Howard Hanson House

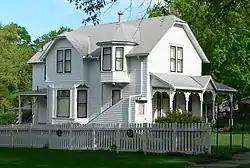
The house in 2010

The Howard Hanson House is a historic house in Wahoo, Nebraska, United States. It was built in 1888, and designed in the Queen Anne style. It was the childhood home of Howard Hanson, who served as the director of the University of Rochester's Eastman School of Music for four decades. Hanson's parents owned the house from 1891 to 1943. It was purchased by the Wahoo Women's Club in the 1960s and turned into a house museum. It has been listed on the National Register of Historic Places since January 27, 1983.